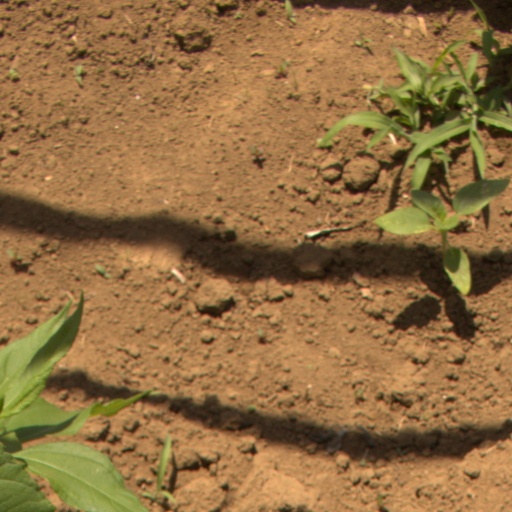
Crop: Jerusalem artichoke